Blind River, Ontario

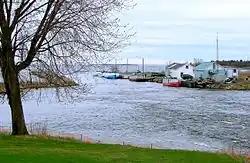
Harbour on the North Channel in Blind River

Transportation links are Highway 17 (part of the Trans-Canada Highway), the Huron Central Railway operating on the leased Canadian Pacific Railway line that runs through the town, and the Blind River Marine Park, a town-owned marina servicing pleasure craft. A 1991 study by the Ontario Ministry of Transportation proposed the extension of Highway 555 (Granary Lake Road) from Blind River to meet Spine Road in Elliot Lake, creating a new route which would reduce the length of a commute between the two communities by approximately 20 kilometres. Although the ministry has announced no firm plans to construct the proposed road, Elliot Lake City Council passed a motion in August 2015 calling for the project's revival on the grounds that it would provide significant economic benefit to both communities.